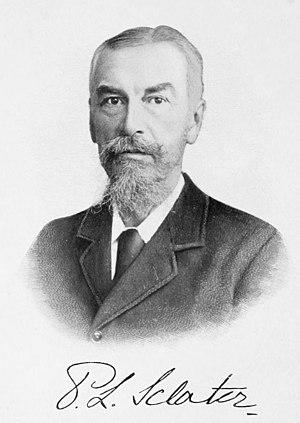
Philip Lutley Sclater, né le 4 novembre 1829 à Tangier Park dans le Hampshire et mort le 27 juin 1913, est un juriste et un zoologiste britannique.
L'astronome américain Harlow Shapley mesure la distance entre les étoiles à l'aide de spectroscopes.
Sclater peut désigner :